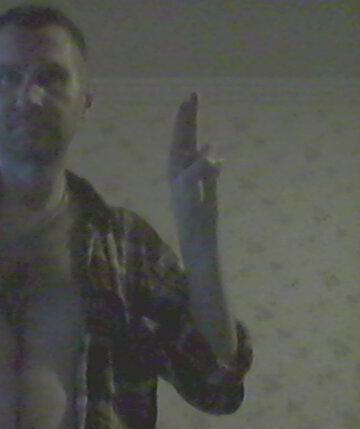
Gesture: two_up